Vevey

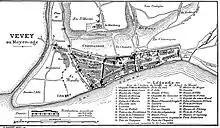
Vevey during the Middle Ages

Under Rome, it was known as Viviscus or "Vibiscum". It was mentioned for the first time by the ancient Greek astronomer and philosopher Ptolemy, who gave it the name Ouikos. In the Middle Ages it was a station on the Via Francigena. It was then ruled by the bishopric of Lausanne, and later under the Blonay family. In the 1660s, several of the English regicides fled to Switzerland, and many of them settled in Vevey under the protection of the Bernese government.